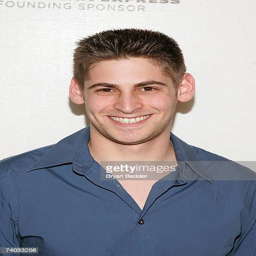
author attends the premiere at festival